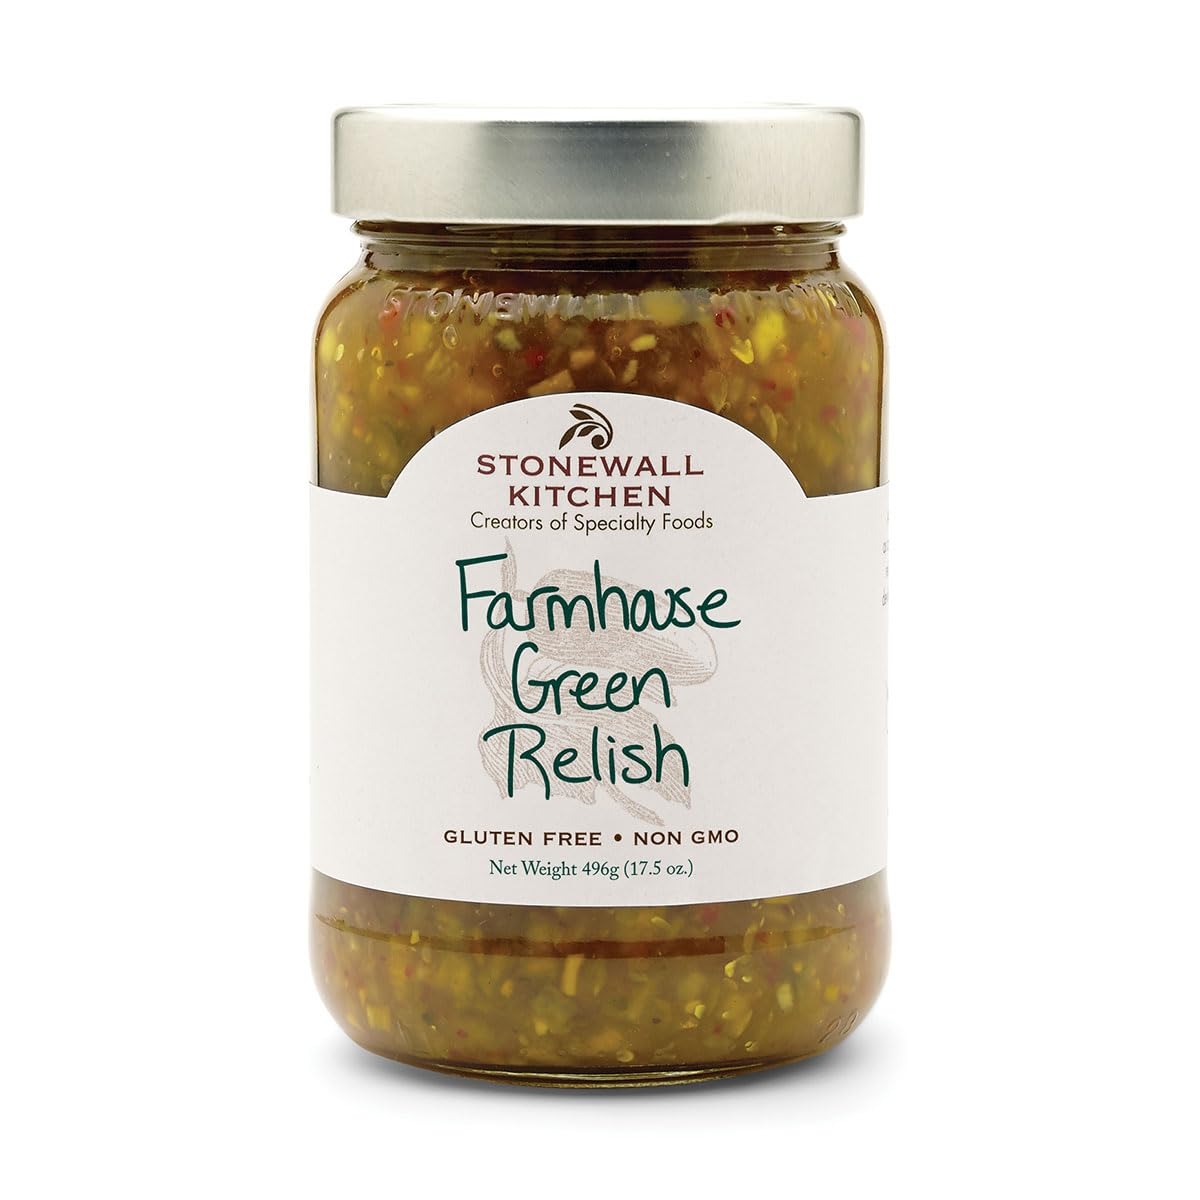
Item Name: Stonewall Kitchen Farmhouse Green Relish, 17.5 Ounces
Bullet Point 1: Stonewall Kitchen Farmhouse Green Relish, 17.5 Ounces
Bullet Point 2: Great for your hot dog or added to your special recipes
Bullet Point 3: Crunchy with a robust, garden fresh flavor of cucumbers, peppers and spices
Bullet Point 4: Liven up your condiment tray and offer something new and unique
Bullet Point 5: Stonewall Kitchen Family of Brands: Our award winning line of gourmet food, home goods, and gifts are loved around the world. Featuring brands such as Legal Sea Foods, Michel Design Works, Montebello, Napa Valley Naturals, Stonewall Home, Stonewall Kitchen, Urban Accents, Vermont Coffee Company, Vermont Village, and Village Candle
Bullet Point 6: About Us: It all started in 1991 at a local farmers' market with a few dozen items that we'd finished hand-labeling only hours before. Fast-forward to today and Stonewall Kitchen is now home to an ever-growing family of like-minded lifestyle brands! Expertly made with premium ingredients, our products are the result of decades spent dreaming up, testing and producing only the very best in specialty foods and fine home living.
Value: 17.5
Unit: Ounce

Price: 8.065